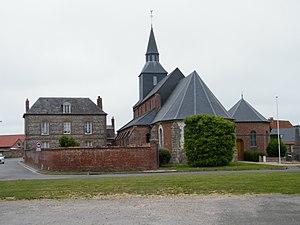
Église - Etalondes (Seine-Maritime) France
Étalondes est une commune française située dans le département de la Seine-Maritime en région Normandie.